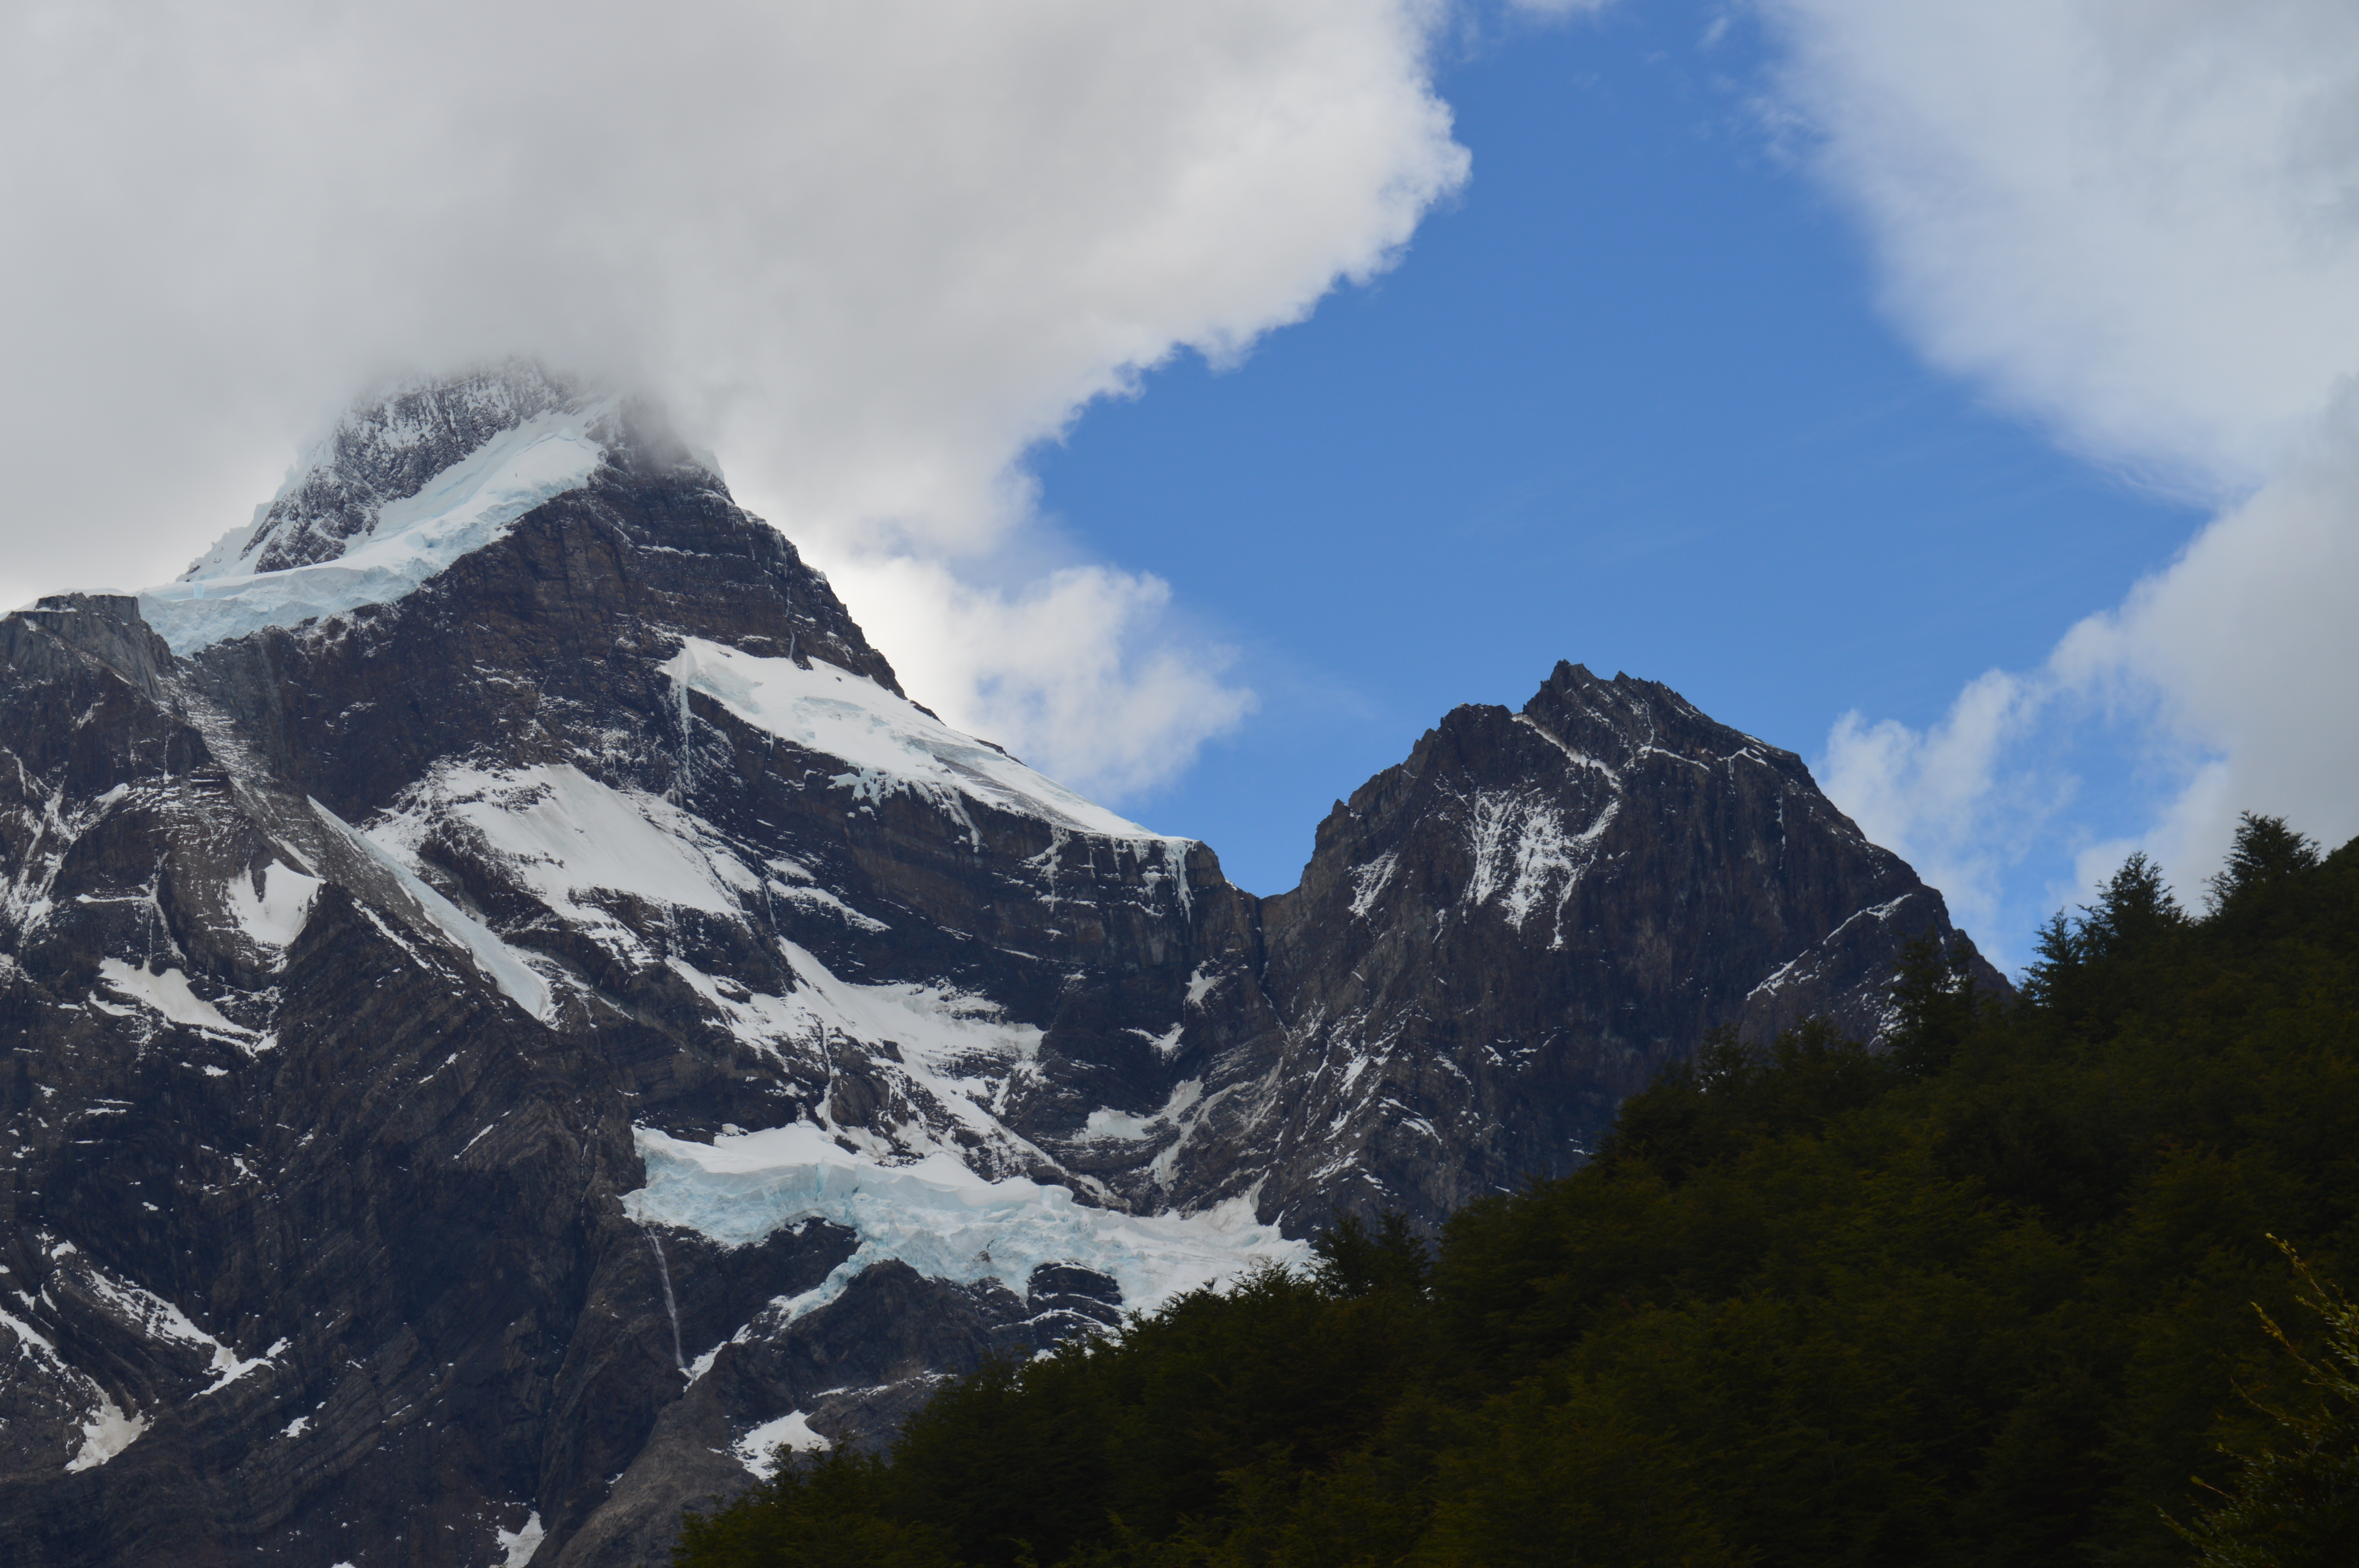
towers, patagonia, nature, wild, relax, mountain, mountainous landforms, mountain range, highland, sky, ridge, alps, wilderness, natural landscape, massif, cloud, valley, hill, hill station, summit, fell, ar te, glacial landform, national park, glacier, mount scenery, rock, geology, landscape, terrain, mountain pass, cumulus, snow, cirque, fjord, vacation, moraine, meteorological phenomenon, tourism